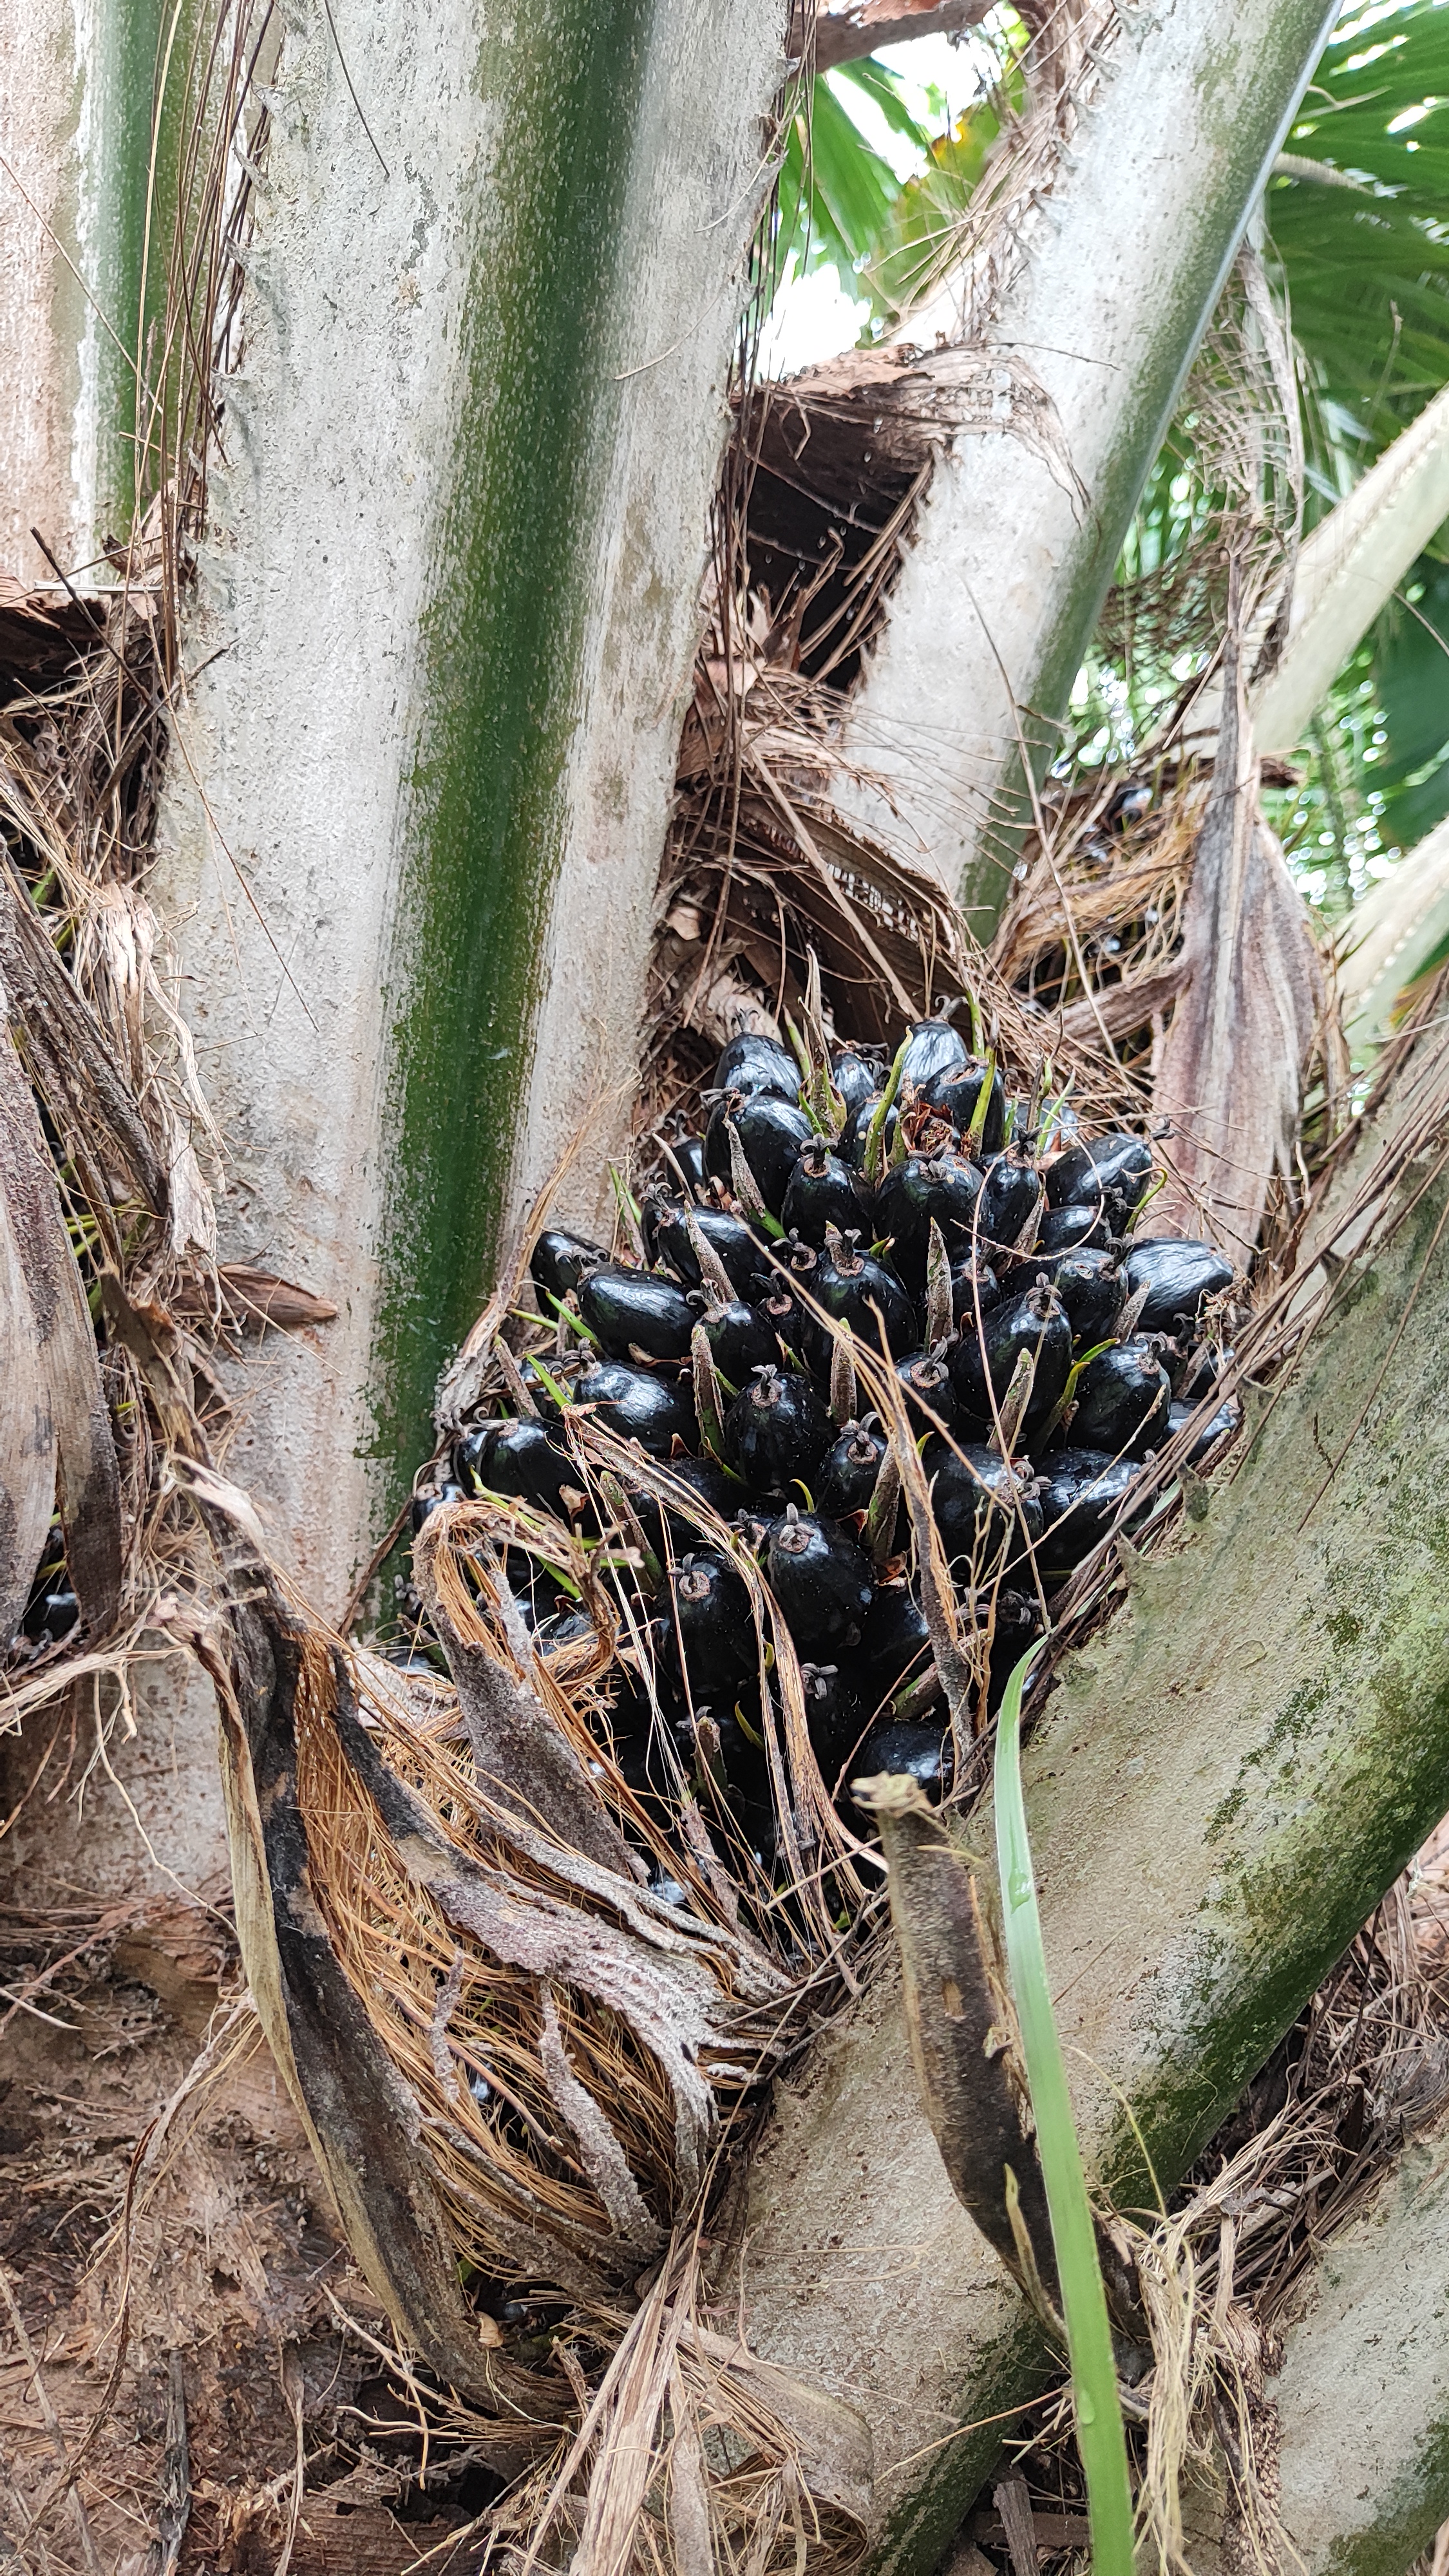
Ripeness: Unripe